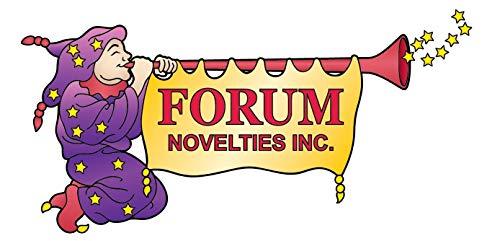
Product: Forum Novelties Little Designer Collection Royal Bride Child Costume, Small
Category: Toys & Games | Party Supplies
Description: Royal Bride costume includes metallic gold dress, matching jacket with standing collar and gold belt.
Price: $34.05
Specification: ProductDimensions:30x15x5.4inches|ItemWeight:1pounds|ShippingWeight:14.4ounces(Viewshippingratesandpolicies)|DomesticShipping:ItemcanbeshippedwithinU.S.|InternationalShipping:ThisitemcanbeshippedtoselectcountriesoutsideoftheU.S.LearnMore|ShippingAdvisory:Thisitemmustbeshippedseparatelyfromotheritemsinyourorder.Additionalshippingchargeswillnotapply.|ASIN:B003A7K2J4|Itemmodelnumber:63796|Manufacturerrecommendedage:4-12years|Discontinuedbymanufacturer:Yes